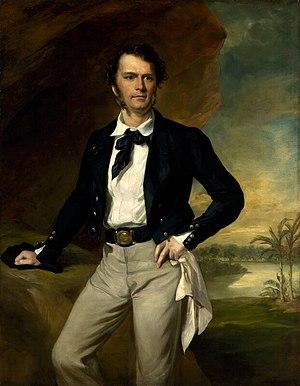
Le Sarawak est l'un des deux États de Malaisie orientale. Il est situé sur l'île de Bornéo et couvre un tiers de la superficie de la Malaisie. Il compte 2,6 millions d'habitants, dont 50 % font partie de tribus indigènes. Son territoire, en grande partie couvert par la jungle et les mangroves, est riche en matières premières, en ressources hydrauliques et en ressources agricoles, qui sont largement exploitées.
Le Royaume de Sarawak est un ancien État fondé en 1841 par l'aventurier britannique James Brooke, à l'origine sur un territoire vassal du sultanat de Brunei, au nord-ouest de l'île de Bornéo. Il possède des frontières avec le sultanat de Brunei au nord, et le Bornéo hollandais au sud. Les côtes du Sarawak sont bordées par la mer de Chine méridionale. Le royaume exista pendant plus d’un siècle et fut dirigé par la dynastie des Rajas blancs jusqu'en 1946, date à laquelle le descendant, Charles Vyner Brooke, céda ses droits sur le Sarawak au Royaume-Uni, à l'issue de l'occupation de l'armée japonaise qui dura de 1941 à 1945.
Lord Jim est un roman de Joseph Conrad publié en feuilleton d'octobre 1899 à novembre 1900 dans le périodique Blackwood's Magazine et en un volume dans une version révisée à la fin de cette même année. Appartenant à la première partie de la carrière littéraire de l'auteur, il en représente un jalon important par son succès immédiat, le premier et aussi l'un des rares que l'auteur ait jamais obtenus.
Sir James Brooke, dit le Rajah de Sarawak, né le 29 avril 1803 à Bénarès en Inde, et mort le 11 juin 1868 à Burrator dans le Devon au Royaume-Uni, est un aventurier britannique premier raja blanc du Royaume de Sarawak.
Les Ibans sont une ethnie de l'île de Bornéo et appartiennent au groupe des Dayak. Appelés par les Anglais Sea Dayaks lors de la période coloniale, on les trouve surtout aujourd'hui dans l'État du Sarawak en Malaisie, où leur population est estimée à 680 000 personnes.
Francis Grant est un artiste écossais du XIXᵉ siècle qui fut président de la Royal Academy.
Kuching est la capitale et la plus grande ville de l'état de Sarawak en Malaisie. Sa population est de 325 132 habitants en 2010.